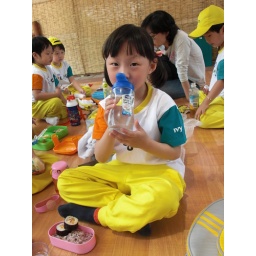
She is not the smartest girl in the class, but she can be pretty cute lately.